Gorumara National Park

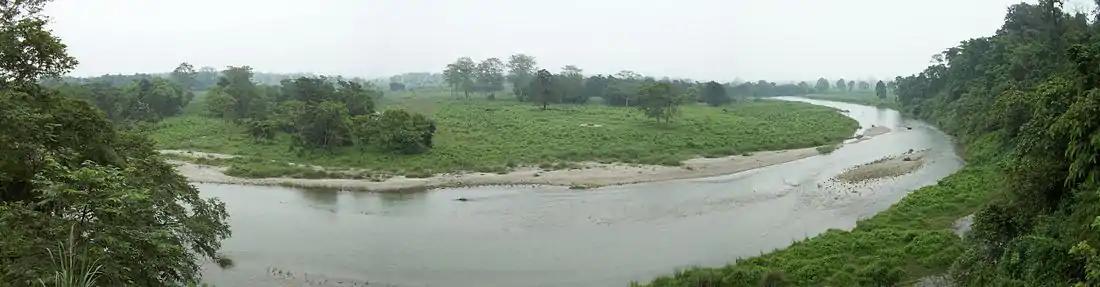
Gorumara National Park Panorama

The park has recorded fifty species of mammals, 194 species of birds, 22 species of reptiles, 7 species of turtles, 27 species of fish, and other macro and micro fauna.